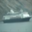
Label: ship